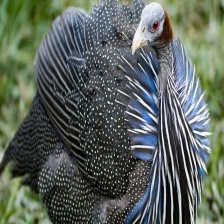
Species: VULTURINE GUINEAFOWL
Scientific name: ACRYLLIUM VULTURINUM